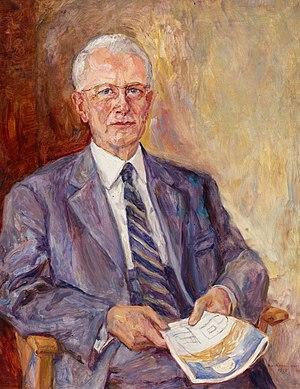
Le directeur général de l'Observatoire européen austral est la personne à la tête de l'Observatoire européen austral.
Otto Hermann Leopold Heckmann est un astronome allemand.